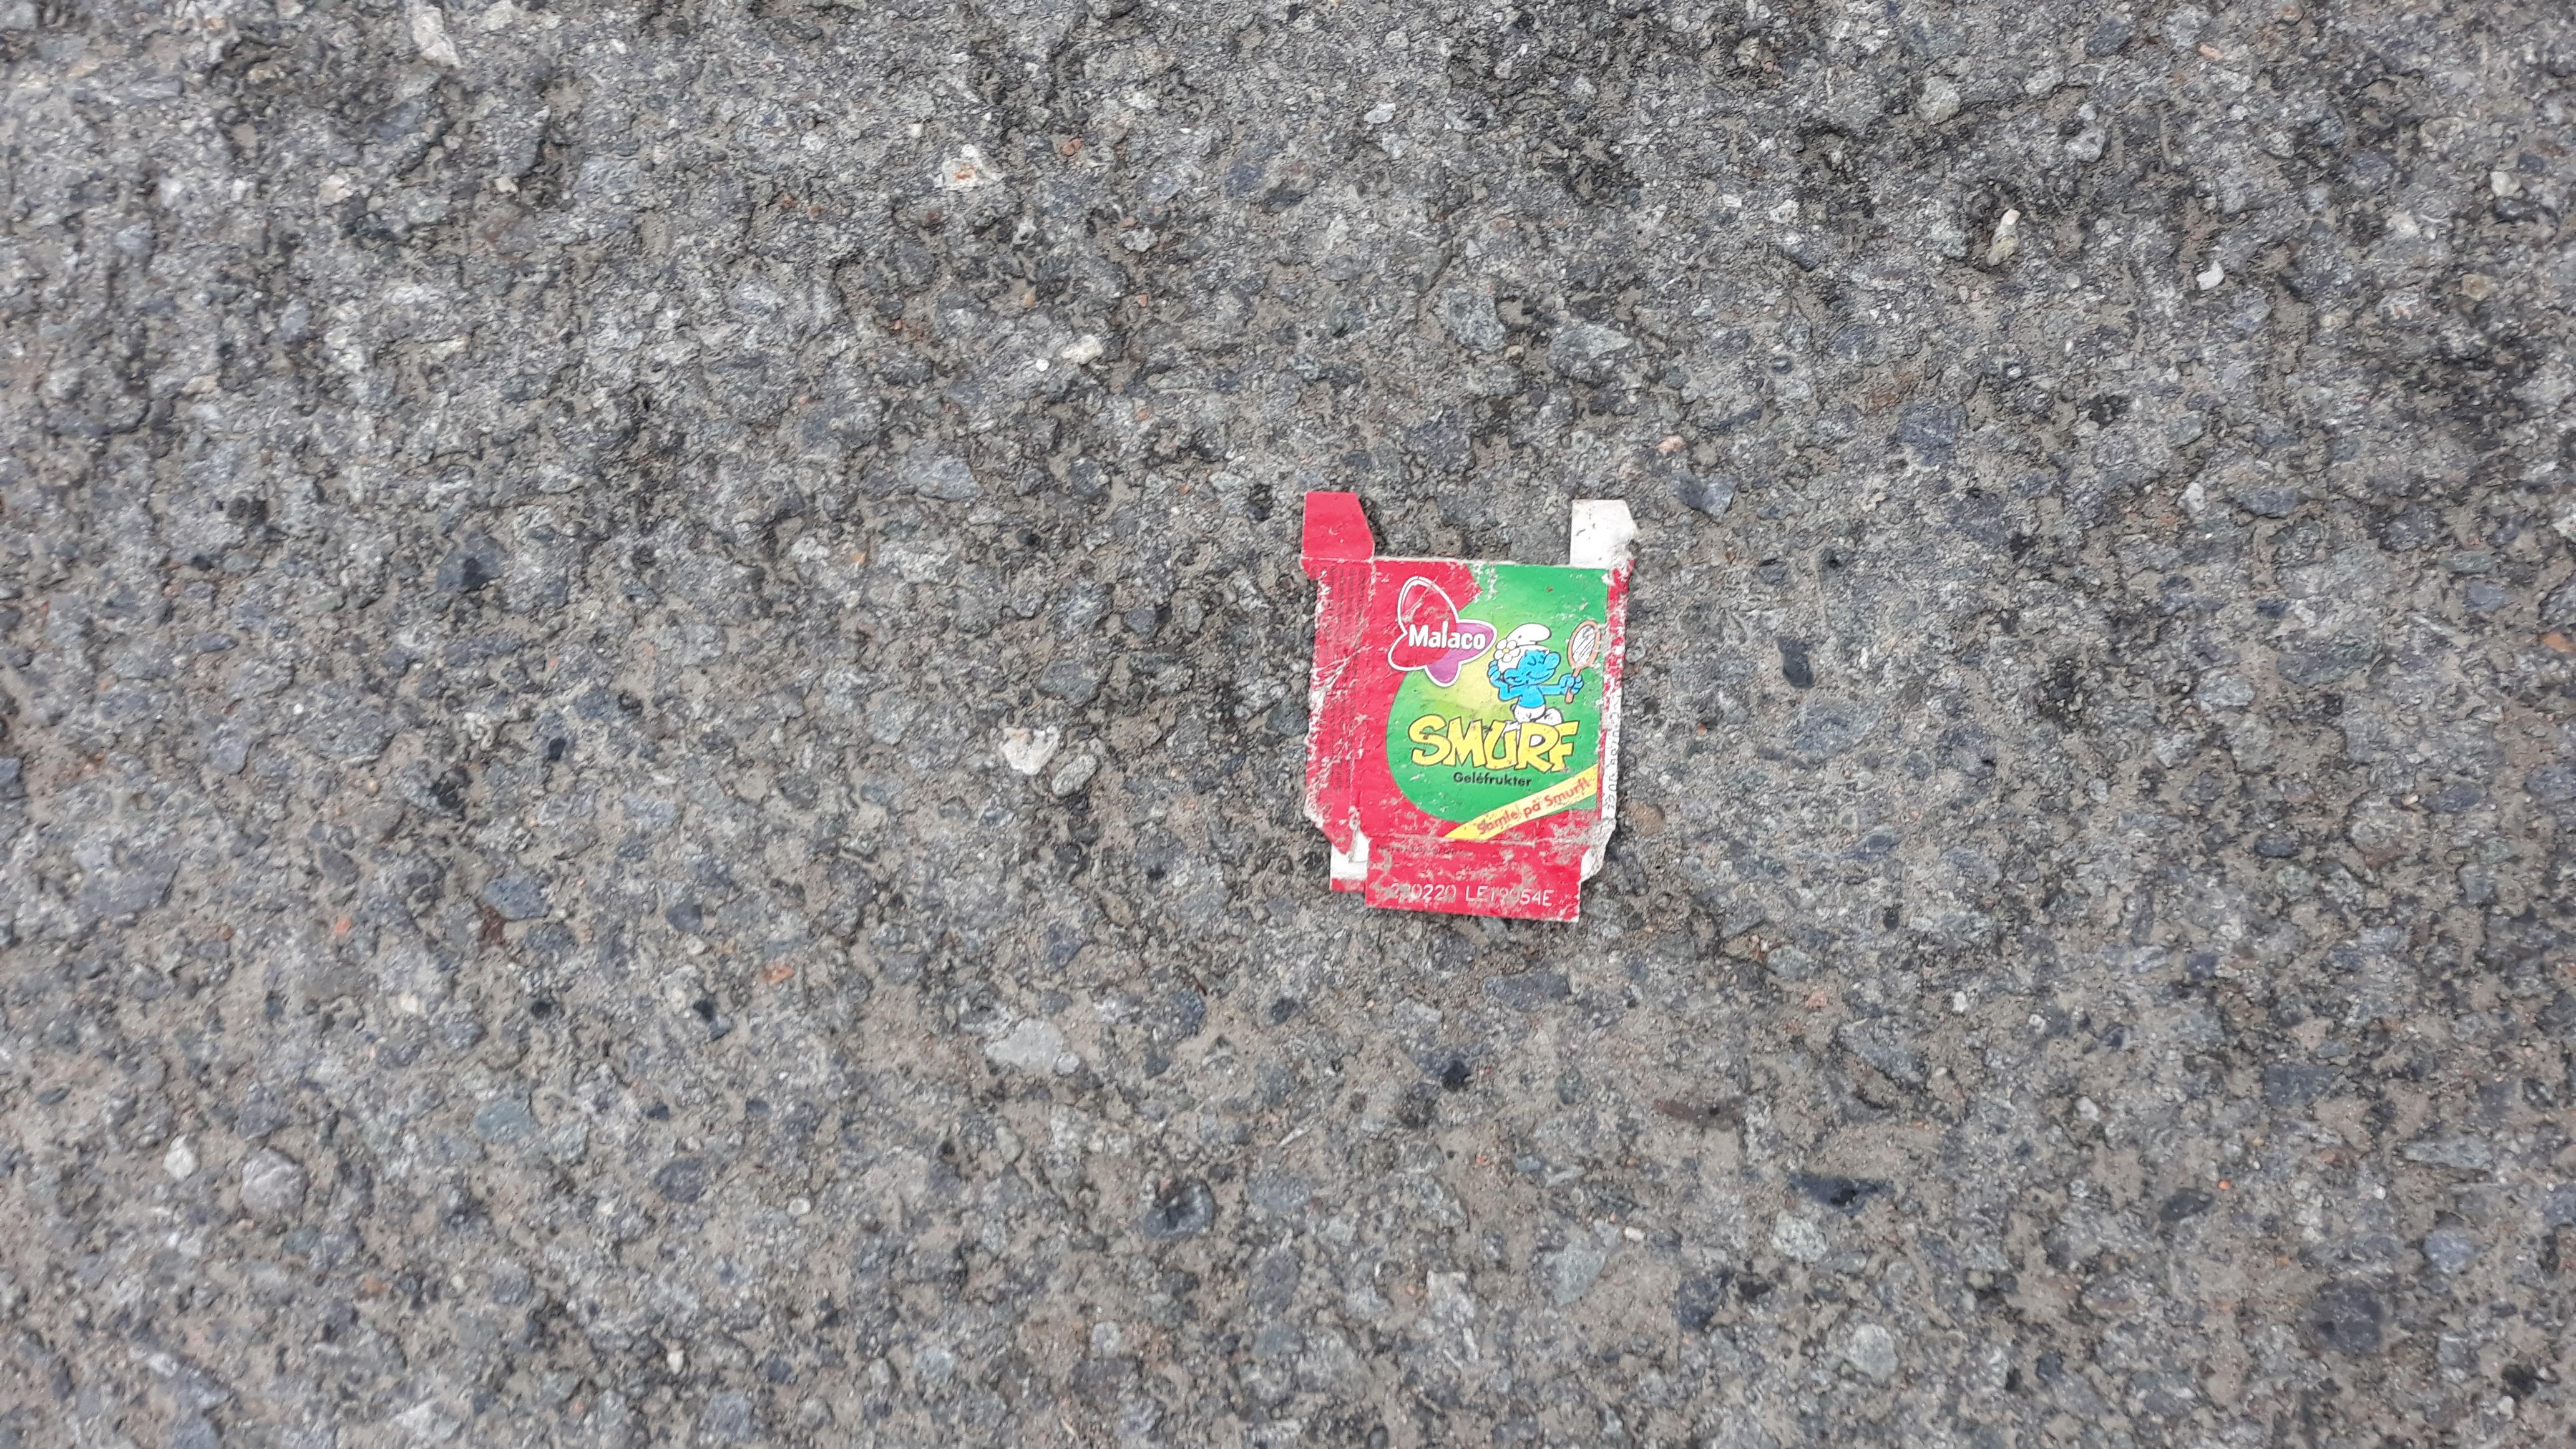
Object: Other carton (Carton)